Xin Fengxia

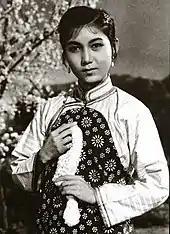
Xin Fengxia in "Liu Qiao'er"

After the establishment of the People's Republic of China in 1949, Xin moved to Beijing. Her first performance, in the modern pingju "Little Erhei's Marriage", was well liked and attracted the attention of the original novelist Zhao Shuli and the well known writer Lao She. Her next performance, in "Liu Qiao'er", was even more successful, making her a household name in China. In the opera "Flowers as Matchmakers" ("Hua Wei Mei"), she transformed the traditional melancholy tunes of pingju into joyous ones, and enriched the pingju repertoire by creating many new melodies. It is now considered a classic of the Xin style pingju. "Liu Qiao'er" was made into a film in 1956, which was followed by "Flowers as Matchmakers" in 1964. Both starred Xin and were extremely popular. Premier Zhou Enlai and his wife Deng Yingchao were both her fans. Zhou once said: "I can live without tea for three days, but not without watching Xin Fengxia."